List of international goals scored by Toni Polster

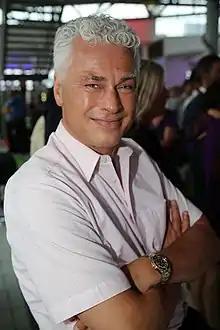
Polster in 2015

Toni Polster is an Austrian professional footballer who represented the Austrian national team between 1982 and 2000. In that time, Polster scored 44 goals in 95 international appearances, making him the country's top scorer and fifth most capped player overall.